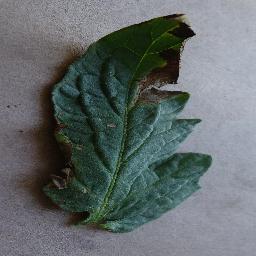
Label: Tomato___Early_blight